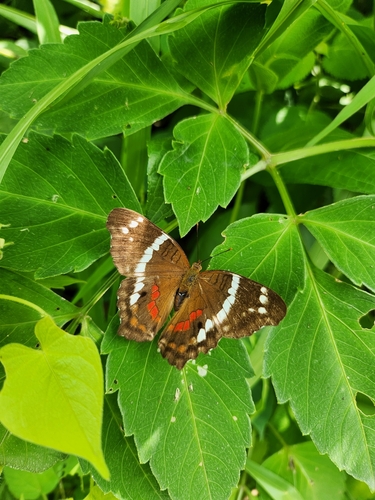
Scientific name: Anartia fatima
Common name: Banded peacock
Family: Nymphalidae
Order: Lepidoptera
Pollinator type: Primary pollinator
Habitat: Open areas and gardens
Geographic range: South America
Conservation status: Least Concern